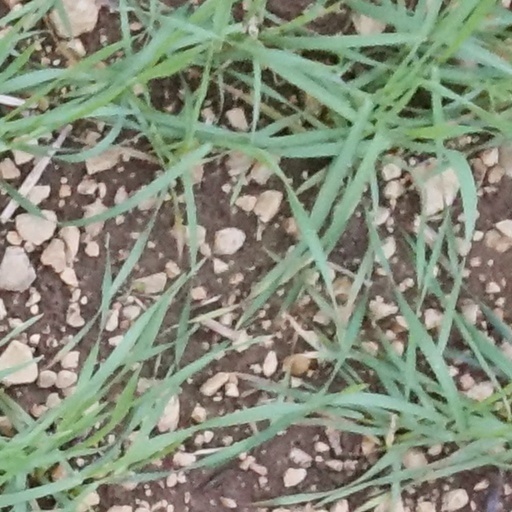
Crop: wheat